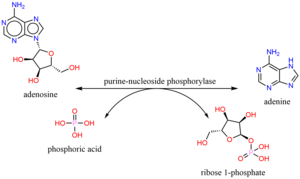
La purine nucléoside phosphorylase est une glycosyltransférase qui catalyse les réactions :